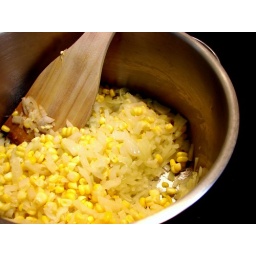
beginning stages of a corn soup - corn and onions saute-ing in the soup pot before the chicken stock goes in